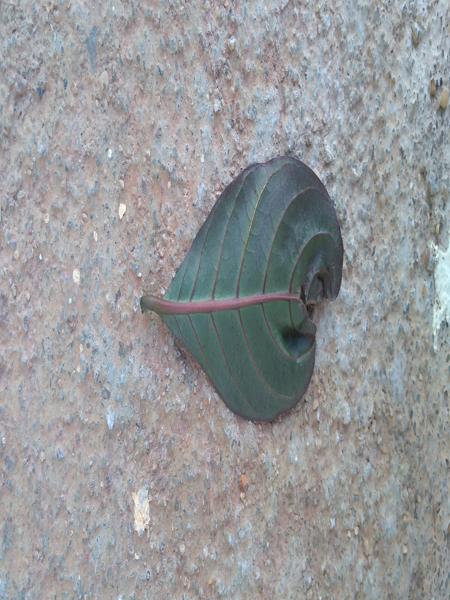
Plant: Caricature